Daughter of the Mountains

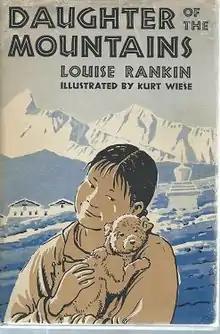
First edition (publ. Viking Press)

Daughter of the Mountains is a children's novel by Louise Rankin. It tells the story of Momo, a Tibetan girl who undertakes a long and difficult journey to save her little dog Pempai, a Lhasa Terrier from the wool trader who stole him. The novel, illustrated by Kurt Wiese, was first published in 1948 and was a Newbery Honor recipient in 1949.